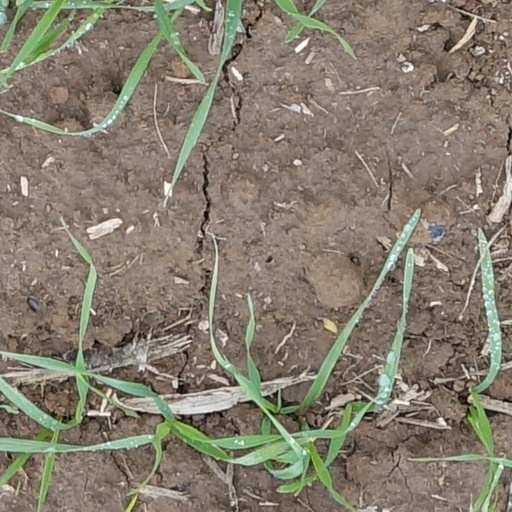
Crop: wheat